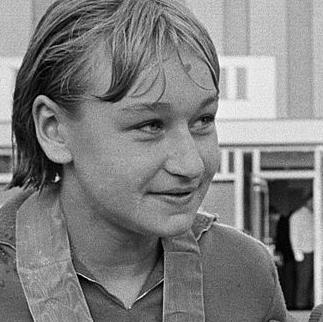
Age: 12